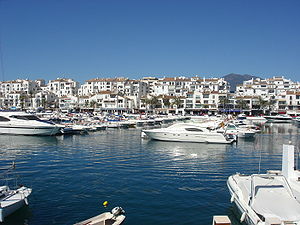
Puerto Banús
Puerto Banús, marts 2007.
Puerto Banús er en marina ved Marbella på Costa del Sol i det sydlige Spanien. Marinaen blev bygget af den lokale forretningsmand og ejendomsudvikler José Banús og blev åbnet i maj 1970.